Architecture of Cuba

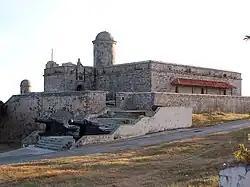

Prior to Christopher Columbus landing in Cuba in 1492, the island was inhabited by Ciboney Indians and Arawak Indians who had migrated around the Caribbean. Thus, early architecture in Cuba was rudimentary and based on the culture and lifestyle of these hunter-gatherer groups. Groups during this Indigenous migration were non-hierarchal and focused on agriculture, and lived in three main types of makeshift housing. This included Caney shelters, Barbacoa (the first Pilotis) and Bohío huts, all constructed from palm trees and leaves.